Strzegom

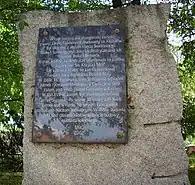
Memorial plaque at the site of the medieval Piast Castle

As a result of the fragmentation of Poland into smaller duchies, Strzegom became part of the Duchy of Silesia in the 12th century. The Piast Castle was built at that time. At the same time the building of the St. Peter and Paul parish church began, from 1203 under the patronage of the Order of Saint John. To help rebuild the devastated region after the first Mongol invasion of Poland (1241), Strzegom town granted town privileges by Anne of Bohemia, widow of Polish monarch Henry II the Pious. In 1248 it passed to the Silesian Duchy of Legnica under Henry's son Bolesław II the Bald, contested by his nephew Henryk IV Probus, who, imprisoned by his uncle at Jelcz, finally had to renounce Strzegom in 1277. Since the 13th century Strzegom was a center of clothmaking. In the 1290s the defensive walls were erected. In 1307 a Benedictine monastery was established. In 1318 a bell was placed in the Church of Saints Peter and Paul, it remains the oldest bell still operating in Poland.